Michigan Wolverines

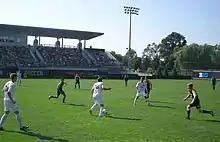
The Michigan men's soccer team against Loyola in 2013

The Michigan men's lacrosse team is one of the oldest collegiate lacrosse programs in the midwest, having been founded in 1940, the program is also the most successful athletic program at Michigan, with an .830 all-time win percentage. The program was elevated from varsity-club status to NCAA status by the university in May 2011 and began NCAA Division I competition in 2012. The Wolverines previously competed at the Division I level of the Men's Collegiate Lacrosse Association (MCLA), in the Central Collegiate Lacrosse Association (CCLA). In 2008 the team became the first MCLA team to complete a season undefeated, finishing 20–0 and winning their first national championship at Texas Stadium. The feat was repeated in 2009 with another 20–0 season and earned their second national championship with a 12–11 victory over Chapman University at Dick's Sporting Goods Park in Denver, Colorado. In 2010, they won their third MCLA national championship in a row, defeating Arizona State University 12–11 in Denver.